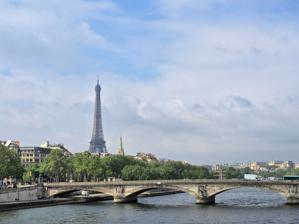
Building: Pont des Invalides
Country: France
Year built: 1855
Bridge in Paris, France Pont des Invalides Pont des Invalides Coordinates 48°51′49″N 02°18′37″E / 48.86361°N 2.31028°E / 48.86361; 2.31028 Crosses Seine Locale Paris , France Official name Pont des Invalides Maintained by Civil Service Next upstream Pont Alexandre III Next downstream Pont de l'Alma Characteristics Design Arch bridge Total length 152 m (499 ft) Width 18 m (59 ft) History Opened 1855 (current structure) Location The Pont des Invalides ( French pronunciation: [pɔ̃ dez‿ɛ̃valid] ) is the lowest bridge traversing the Seine in Paris . History The story of this bridge started in 1821, when engineer Claude Navier conceived a technologically revolutionary bridge that crossed the Seine in one single reach without any point of support in between. The proposed suspension bridge , the construction of which started in 1824, was meant to be erected opposite to the Hotel des Invalides on the site of the current Pont Alexandre III . Navier failed to leave a safety margin on top of his calculations, and the contract to build the bridge was unusually rigid. After Navier's plan had been approved by the private investment company, the contractor could not make changes without approval, and there was no authorization to suggest improvements. The bridge became unsafe after cracking of the anchorages due to natural settling and additional movement after a water main break near the buttresses . The bridge had to be dismantled, and Navier was chastised by a government committee for relying too much on mathematics. He was even compared unfavorably to the accomplishments of (French rival) British bridge builders. After a settlement between the contractor and investors was reached, the raw materials were reused for other bridges, with designs to be provided by the head investor Alain Desjardins , which were widely seen as less elegant. The 1829 bridge In response to complaints from the defenders of the Invalides perspective, the Public Services decided to shift the bridge site downriver. Therefore, in 1829, two engineers, de Verges and Bayard de la Vingtrie , completed the construction of a proper suspension bridge supported by two piers in the Seine and three porticos , each 20 m in height. Unfortunately, due to rapidly growing wear on the bridge, its access had to be regulated in 1850. The bridge illuminated at night In 1854, the bridge was demolished to be replaced by a new one in time for the upcoming Exposition Universelle (1855) in Paris. Paul-Martin Gallocher de Lagalisserie and Jules Savarin used the existing piers of the former suspension bridge and a newly added central pier to build an arch bridge in masonry on the same site. The new pier was adorned with sculptures in two allegorical themes: the Land Victory by Victor Vilain upriver; the Maritime Victory by Georges Diébolt downstream, whereas the two old piers were adorned with sculptures of military trophies bearing the imperial coat of arms, both the work of Astyanax-Scévola Bosio . Despite being stronger, the new bridge still sustained a subsidence between 25 and 30 cm in 1878, and lost two arches during the winter of 1880 (restored by the end of the year). The bridge has been quite secure since then and the only modification made in the 20th century was the expansion of its pavement in 1956. Access Location on the Seine ___ Located near the Métro station : Champs-Élysées - Clemenceau . ___ Located near the Métro station : La Tour-Maubourg . ___ Located near the Métro station : Alma - Marceau . References